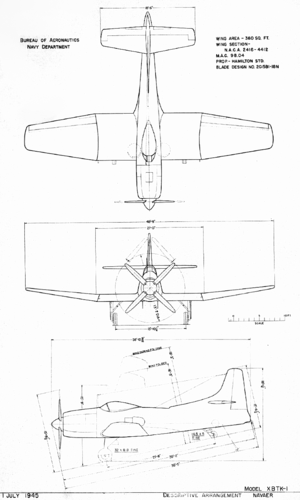
Le Kaiser-Fleetwings XBTK était un bombardier-torpilleur monomoteur monoplace développé pour la Marine américaine à partir de 1944. Le projet prit fin en septembre 1946 après la construction de 5 exemplaires seulement.